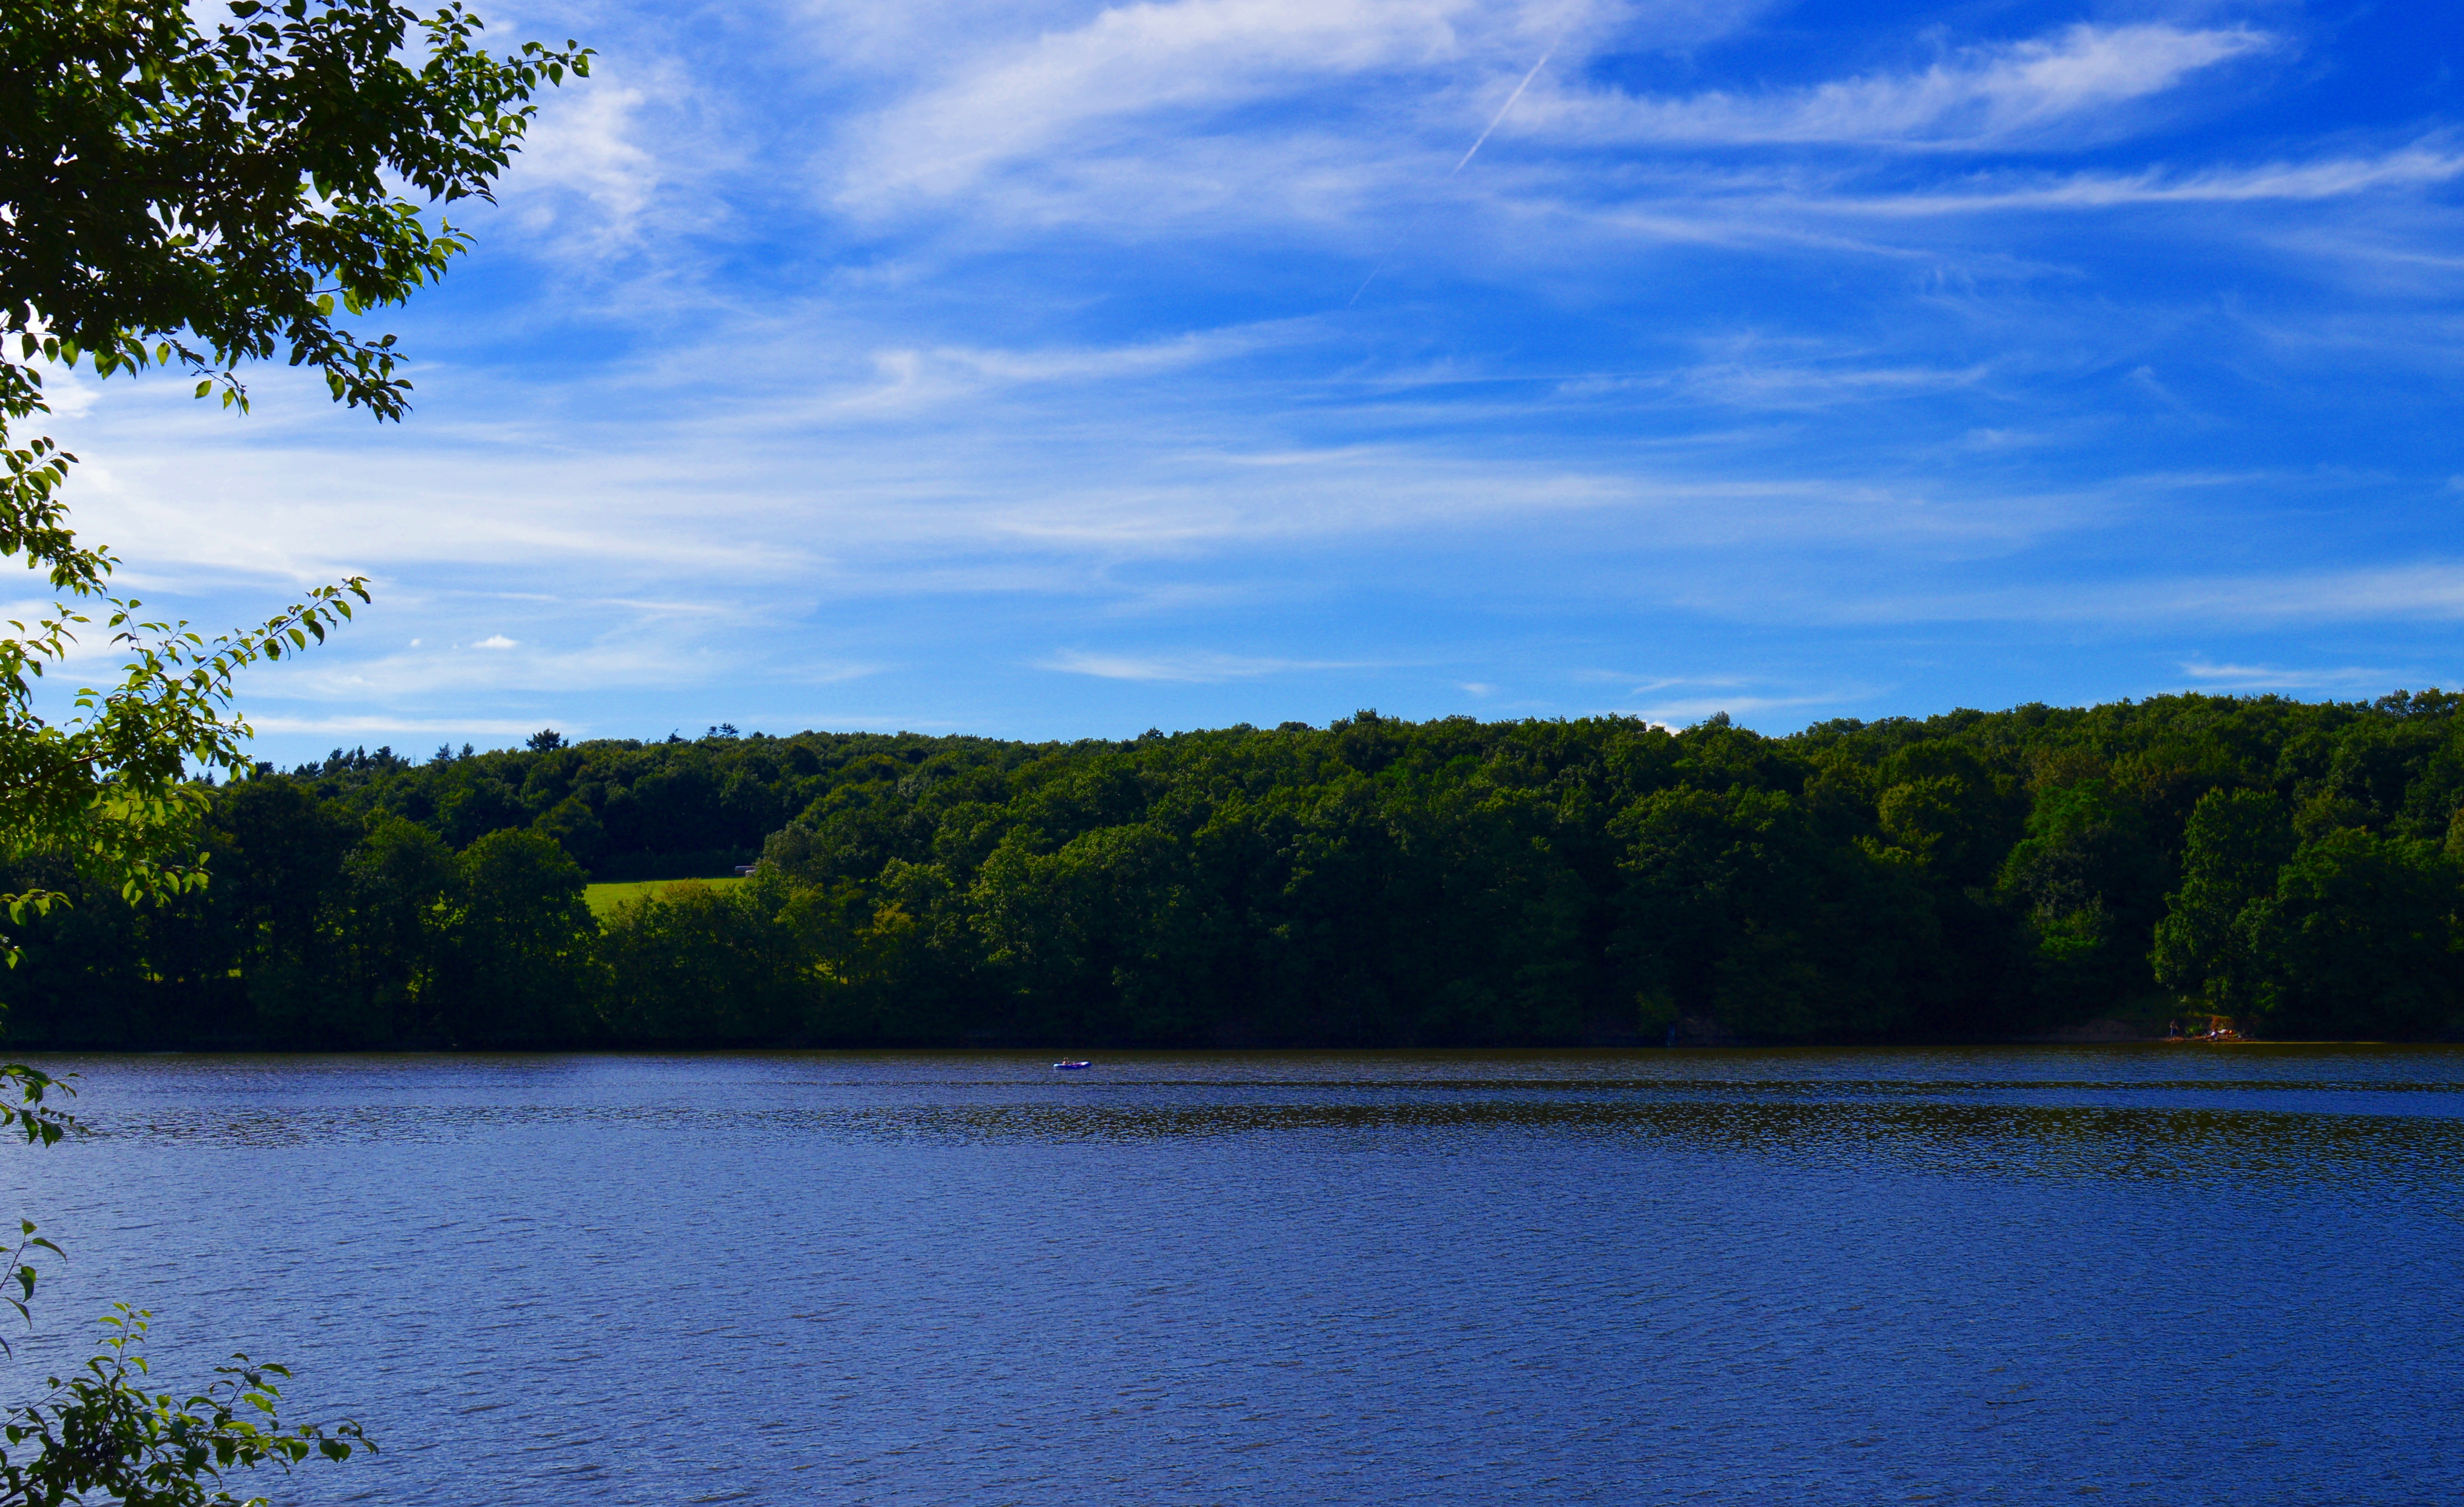
landscape, sea, tree, water, nature, grass, horizon, mountain, cloud, sky, morning, shore, lake, river, summer, dusk, pond, boot, swim, reflection, bay, dam, reservoir, leisure, body of water, trees, bank, fun, relaxation, holidays, loch, recovery, badesee, summer holiday, steinbach dam, woody plant